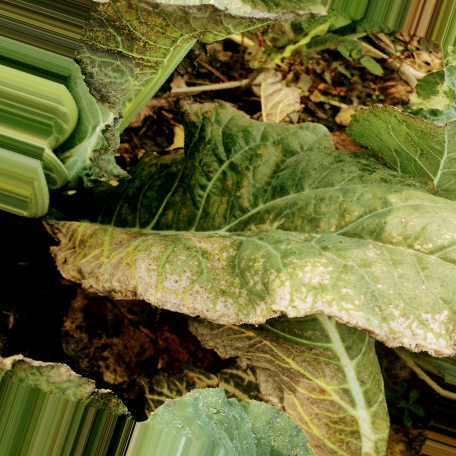
Label: Downy Mildew